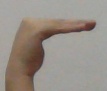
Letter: haa